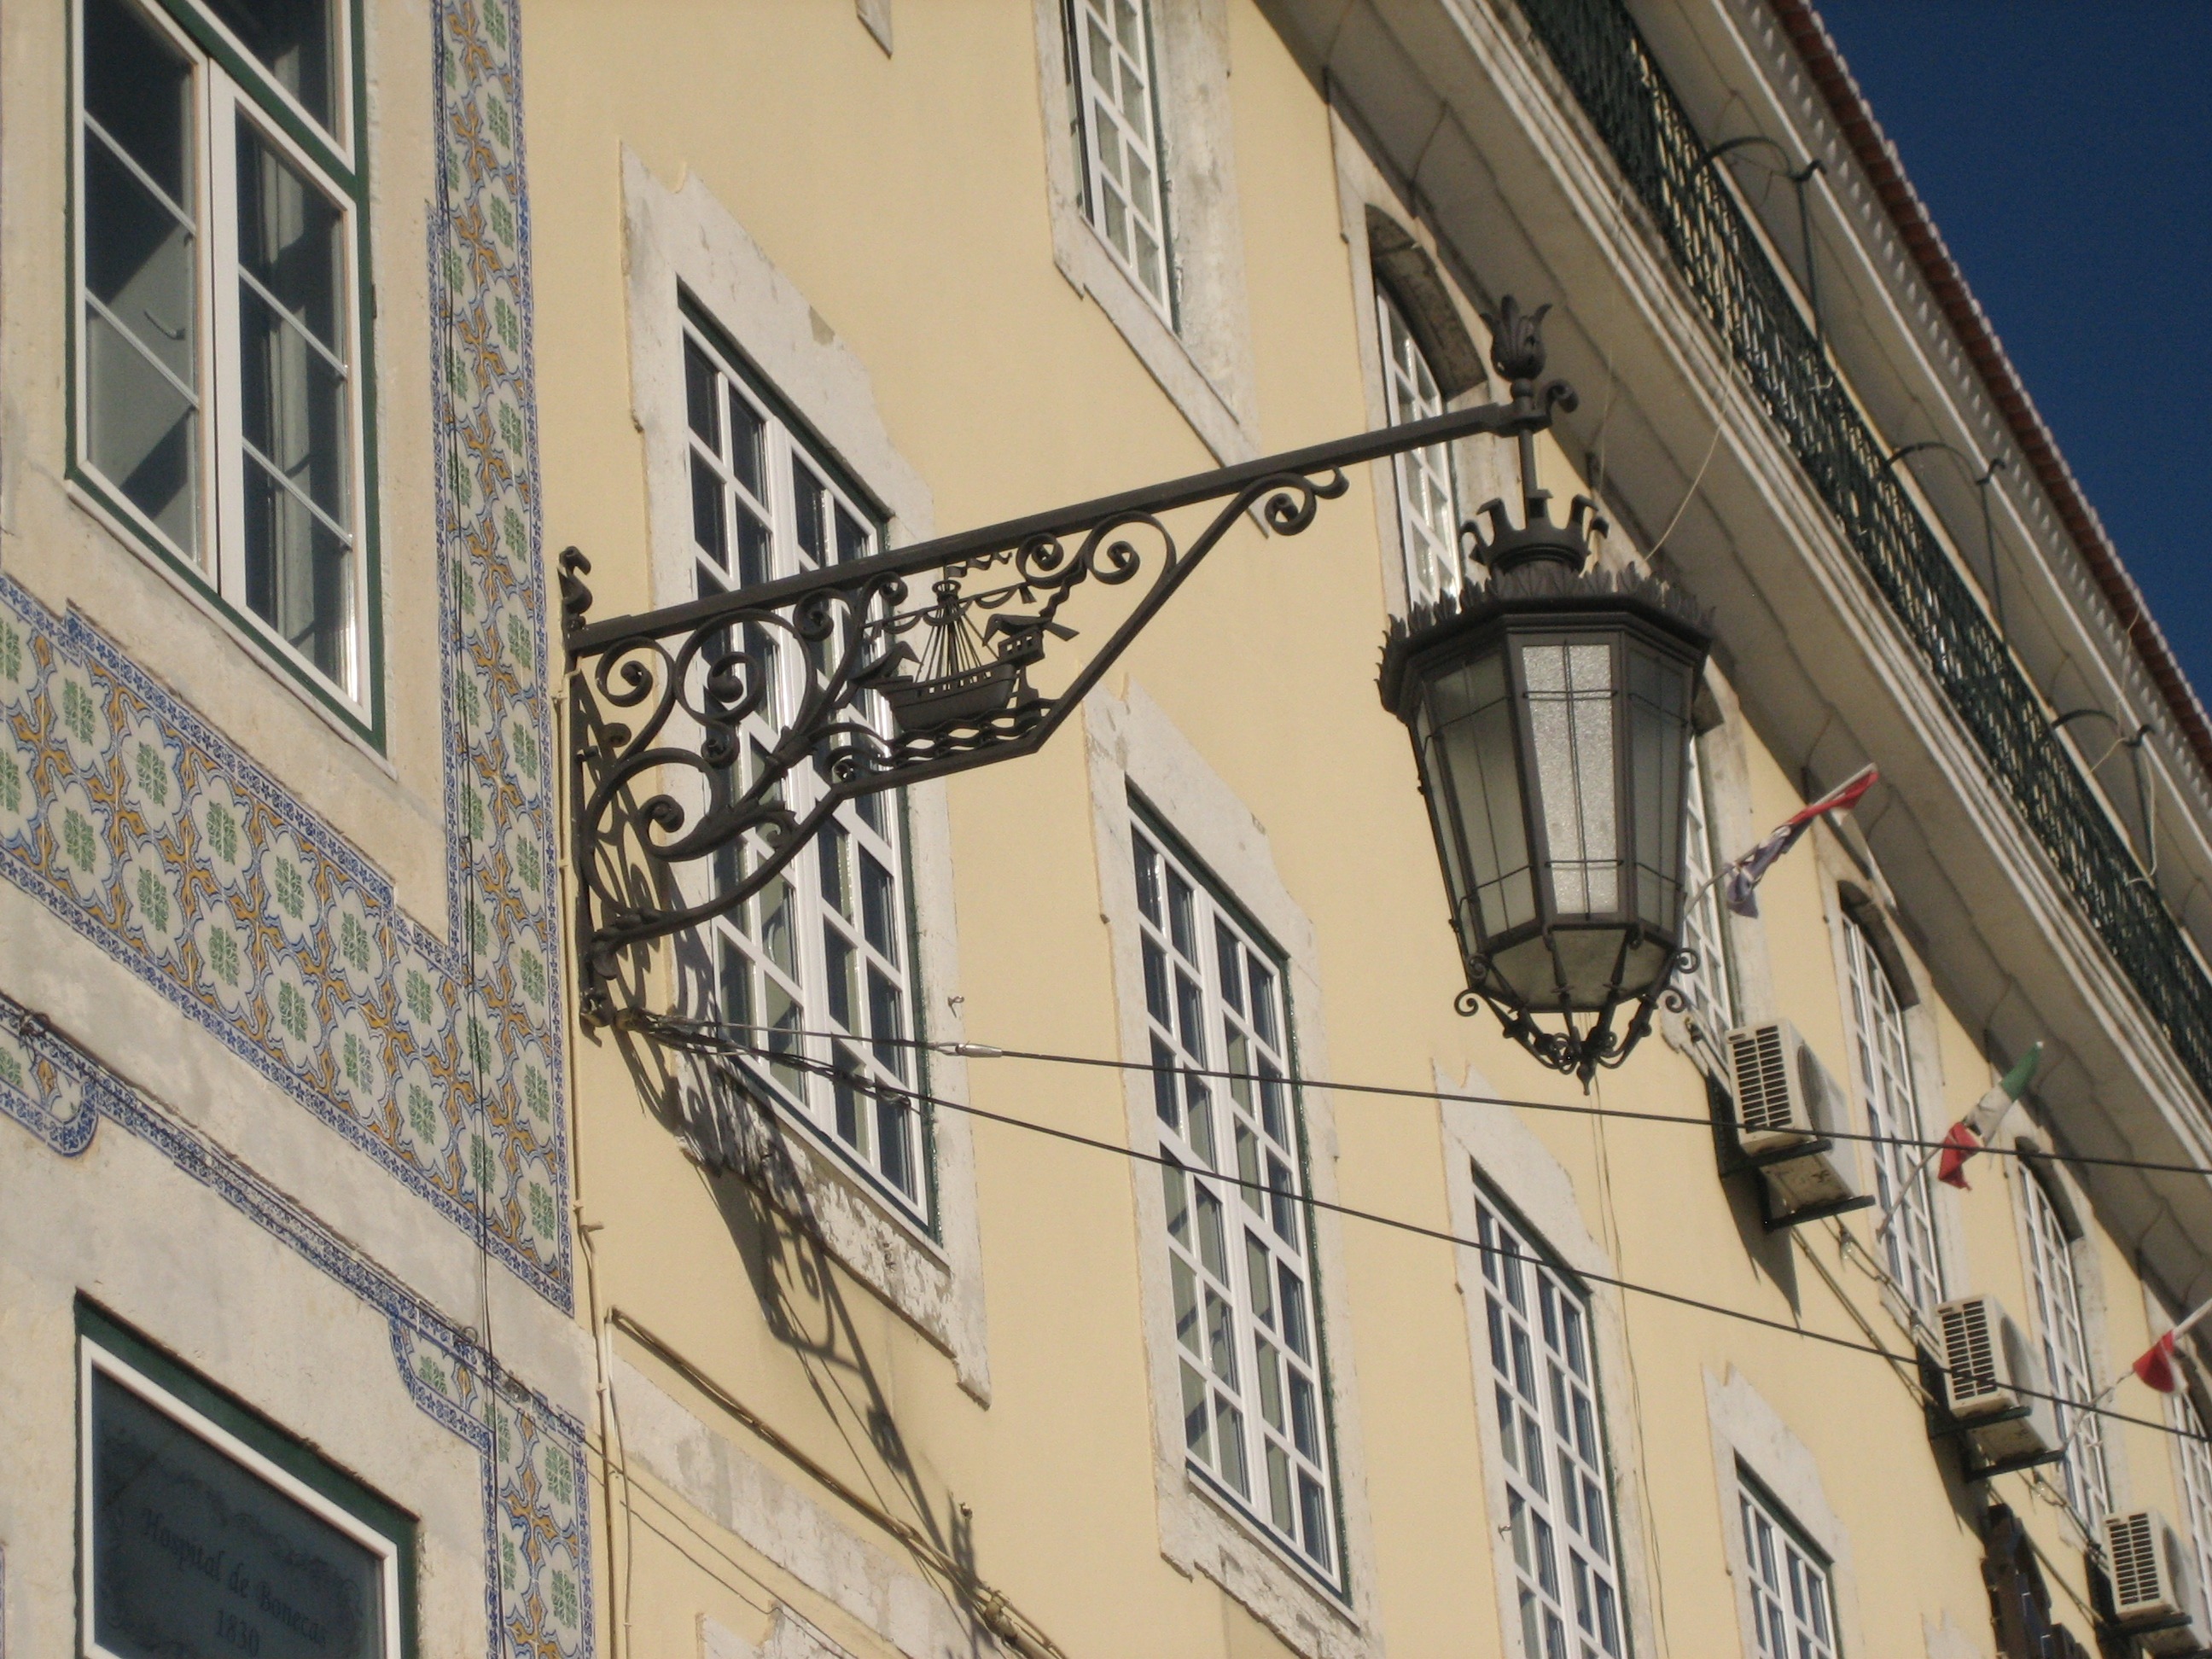
architecture, road, window, wall, downtown, balcony, facade, lamp, art, shape, lisbon, neighbourhood, urban area